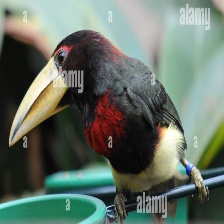
Species: IVORY BILLED ARACARI
Scientific name: PTEROGLOSSUS AZARA
ImageNet parent category: toucan